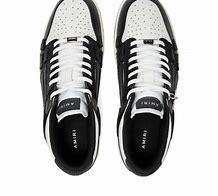
Brand: Amiri
Model: Skel Top